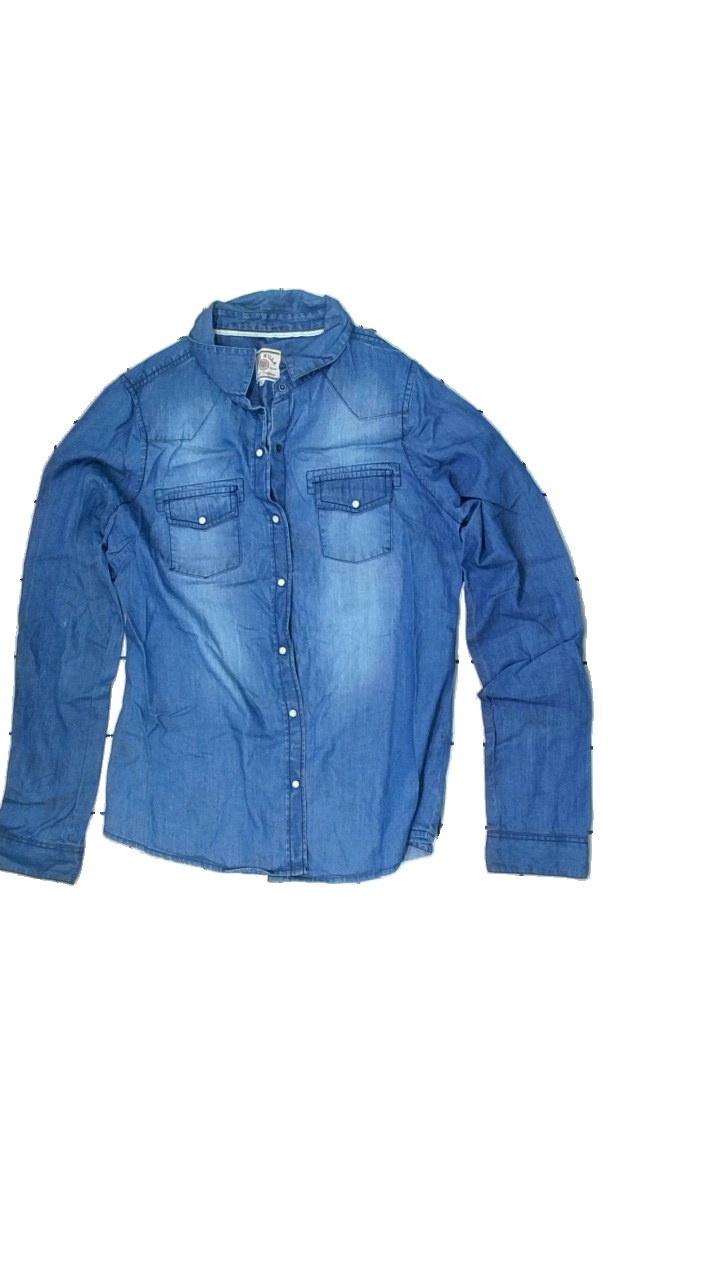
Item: Shirt (Ladies)
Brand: Miss Milla
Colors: Grey
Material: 100% Cotton
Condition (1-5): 2
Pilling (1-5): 5
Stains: Minor
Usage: Recycle
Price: <50